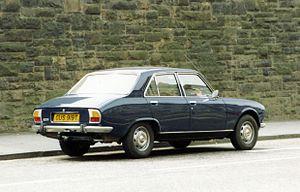
La Peugeot 504 est une automobile de la marque Peugeot, de catégorie 10/11 CV, qui a été commercialisée en Europe entre 1968 et 1996. Sa production a cependant longtemps continué en Amérique du Sud et en Afrique où elle fut produite jusqu'en 2005. Reine de la piste grâce à sa robustesse légendaire, la 504 gagna à plusieurs reprises les principaux rallyes africains. Finalement, elle a connu un grand succès et a été produite à plus de 3,7 millions d'exemplaires sous diverses formes : berline, break, coupé, cabriolet, pick-up, et même 4x4 Dangel.